Sky position (RA, Dec in degrees): 46.164, -0.9016
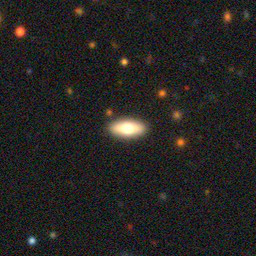
Galaxy morphology: In-between Round Smooth Galaxies